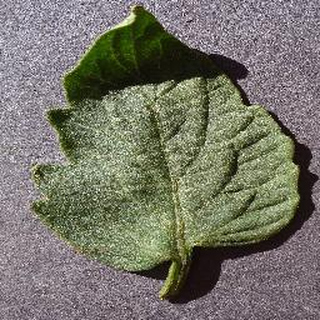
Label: healthy_tomato